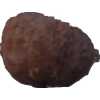
Label: orange_peeled